History of silk production in Lyon

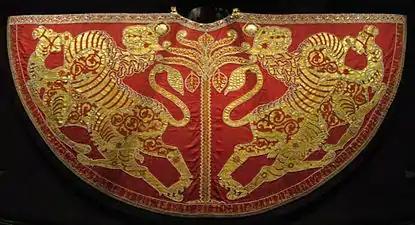
Coat of King Roger II of Sicily, preserved in the Hofburg treasury in Vienna (1133/1134).

The history of silk production in Lyon involves the study of all the key players in the silk industry in Lyon. Over time, Lyon’s silk sector has encompassed every stage of producing and selling silk fabric from raw silk: spinning, creating patterns, weaving, finishing, and marketing. Collectively, this sector is referred to as the "Fabrique."